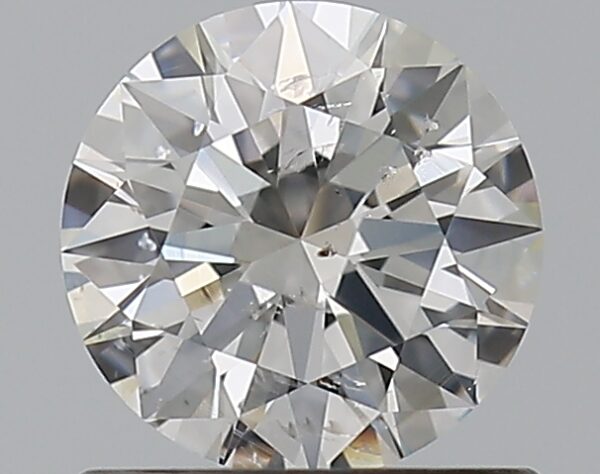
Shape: round
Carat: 0.7
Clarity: SI2
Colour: F
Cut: EX
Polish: EX
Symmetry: EX
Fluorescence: N
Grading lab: GIA
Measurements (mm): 5.73 x 5.76 x 3.49